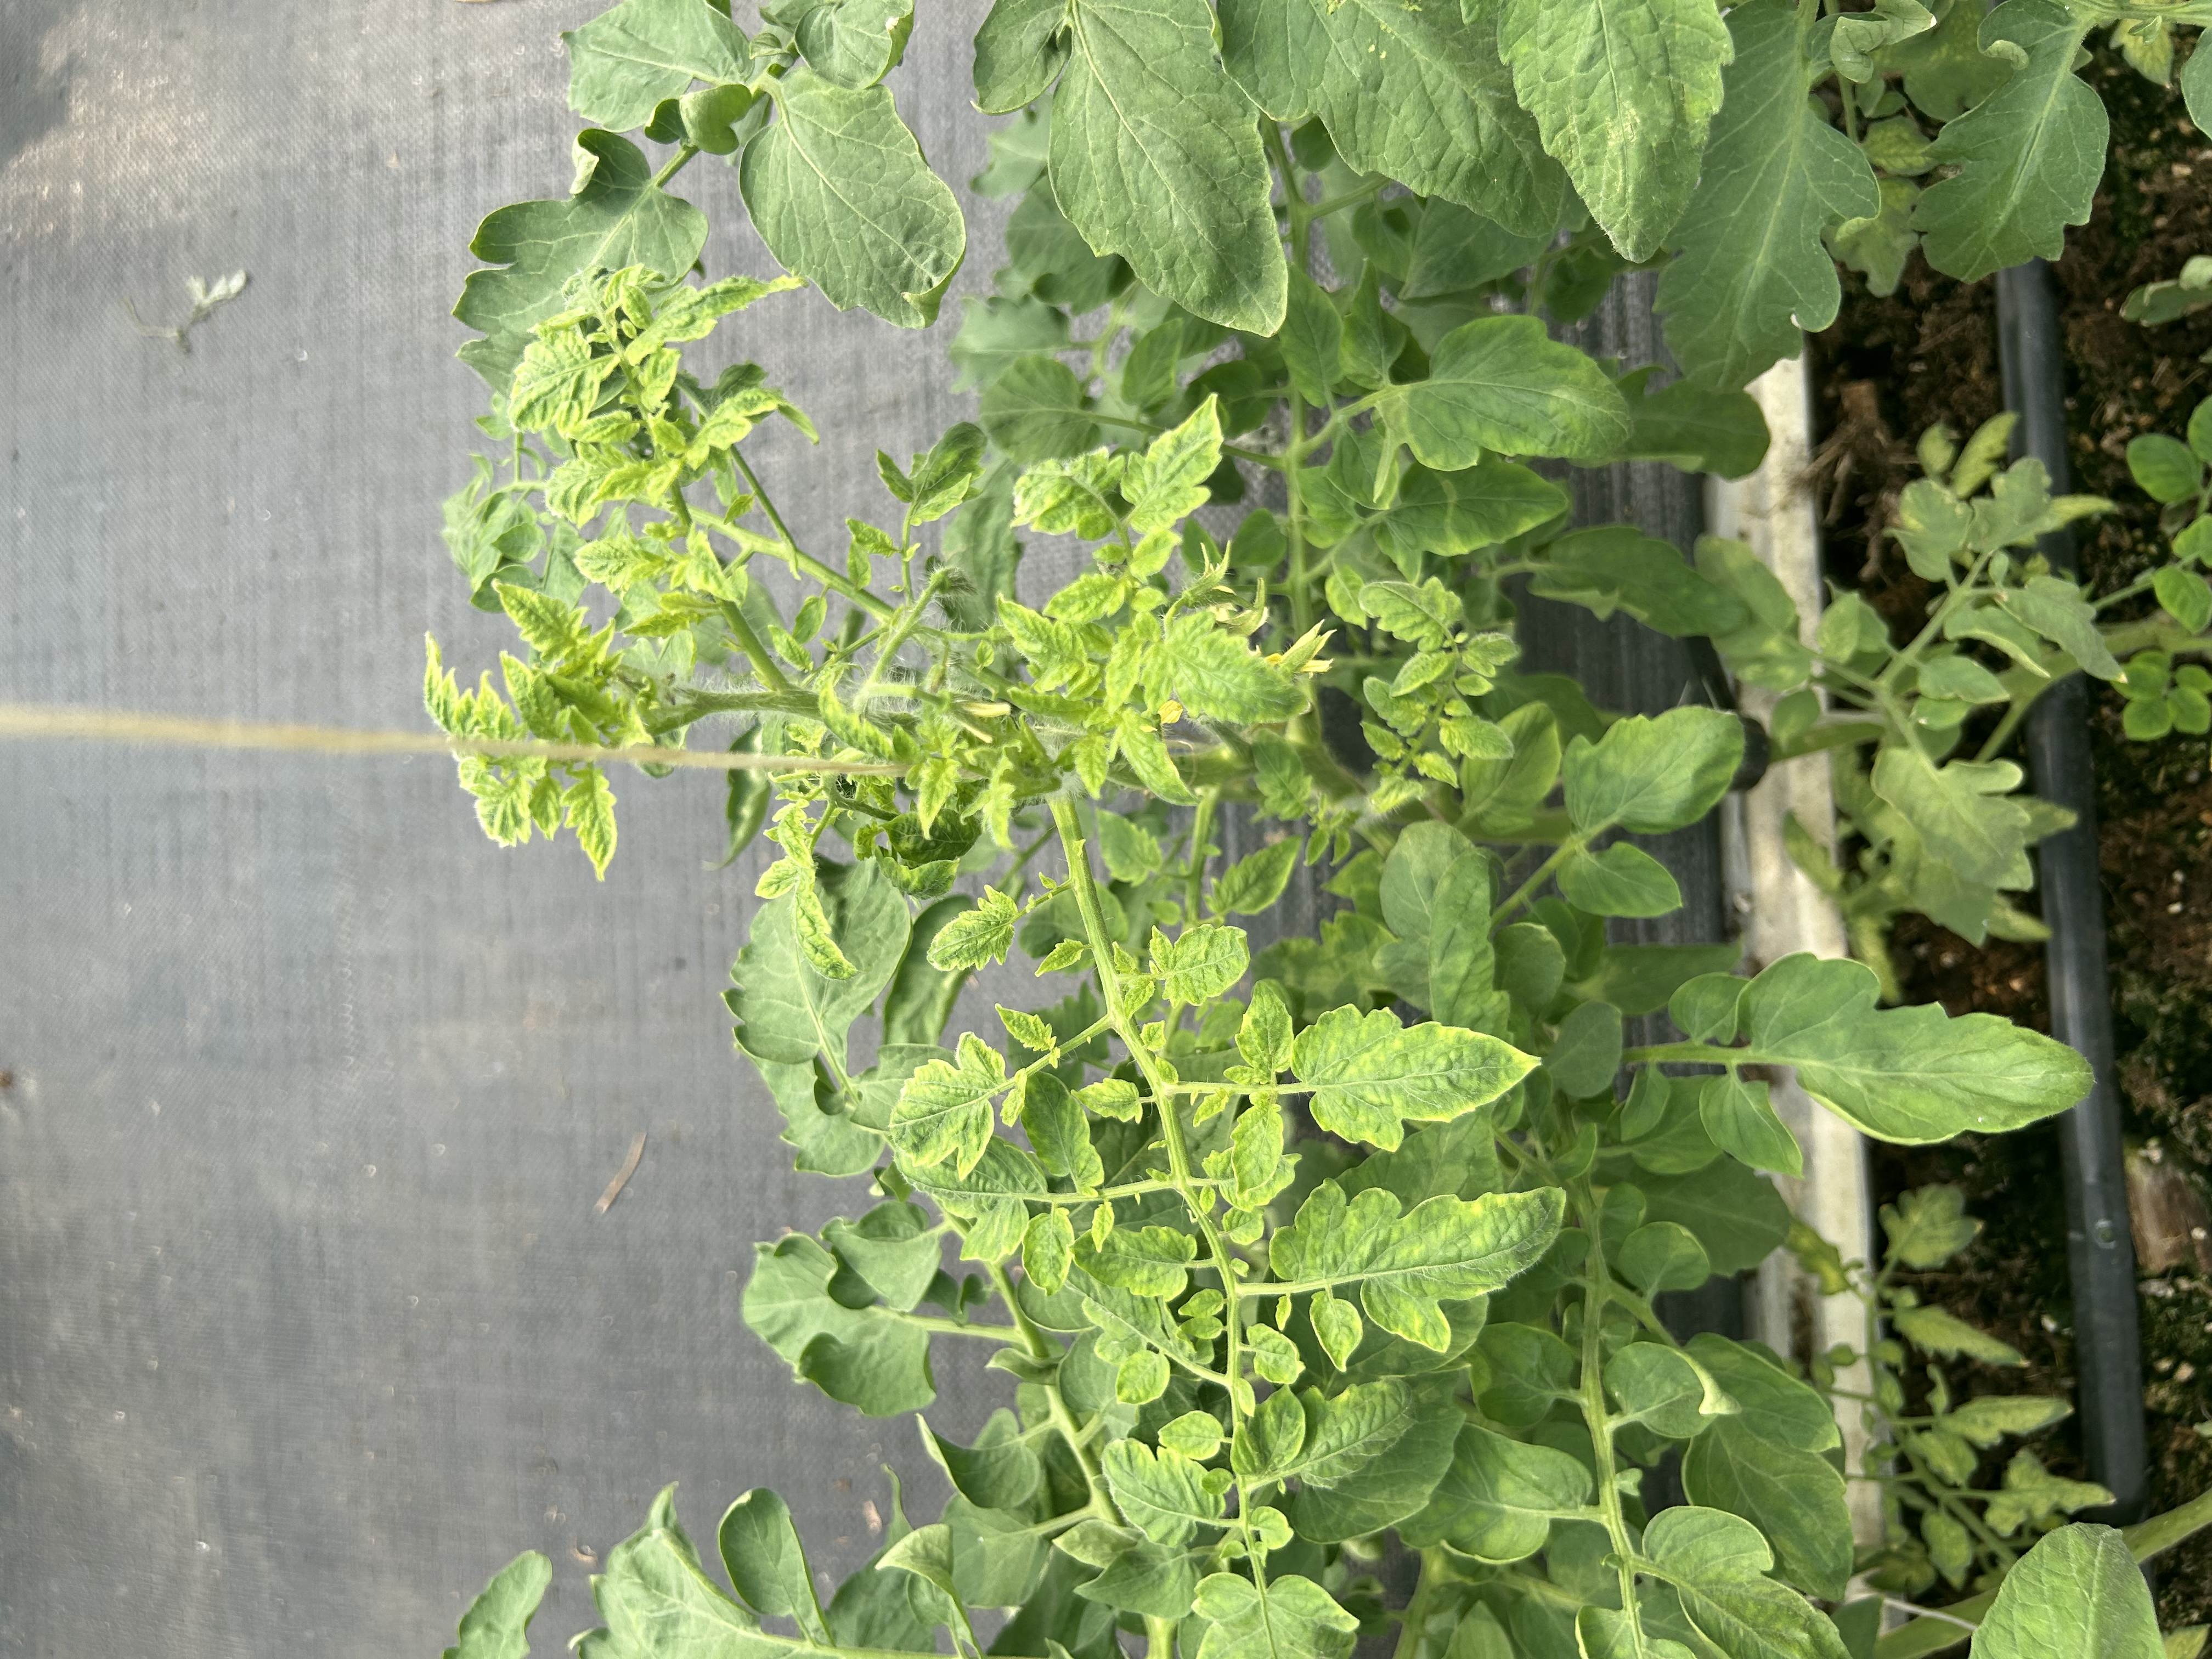
Disease: Viral